William and Elizabeth (Bodanzky) Muschenheim House

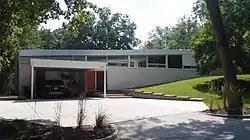

The William and Elizabeth (Bodanzky) Muschenheim House is a single-family home located at 1251 Heather Way in Ann Arbor, Michigan. It was listed on the National Register of Historic Places in 2016.